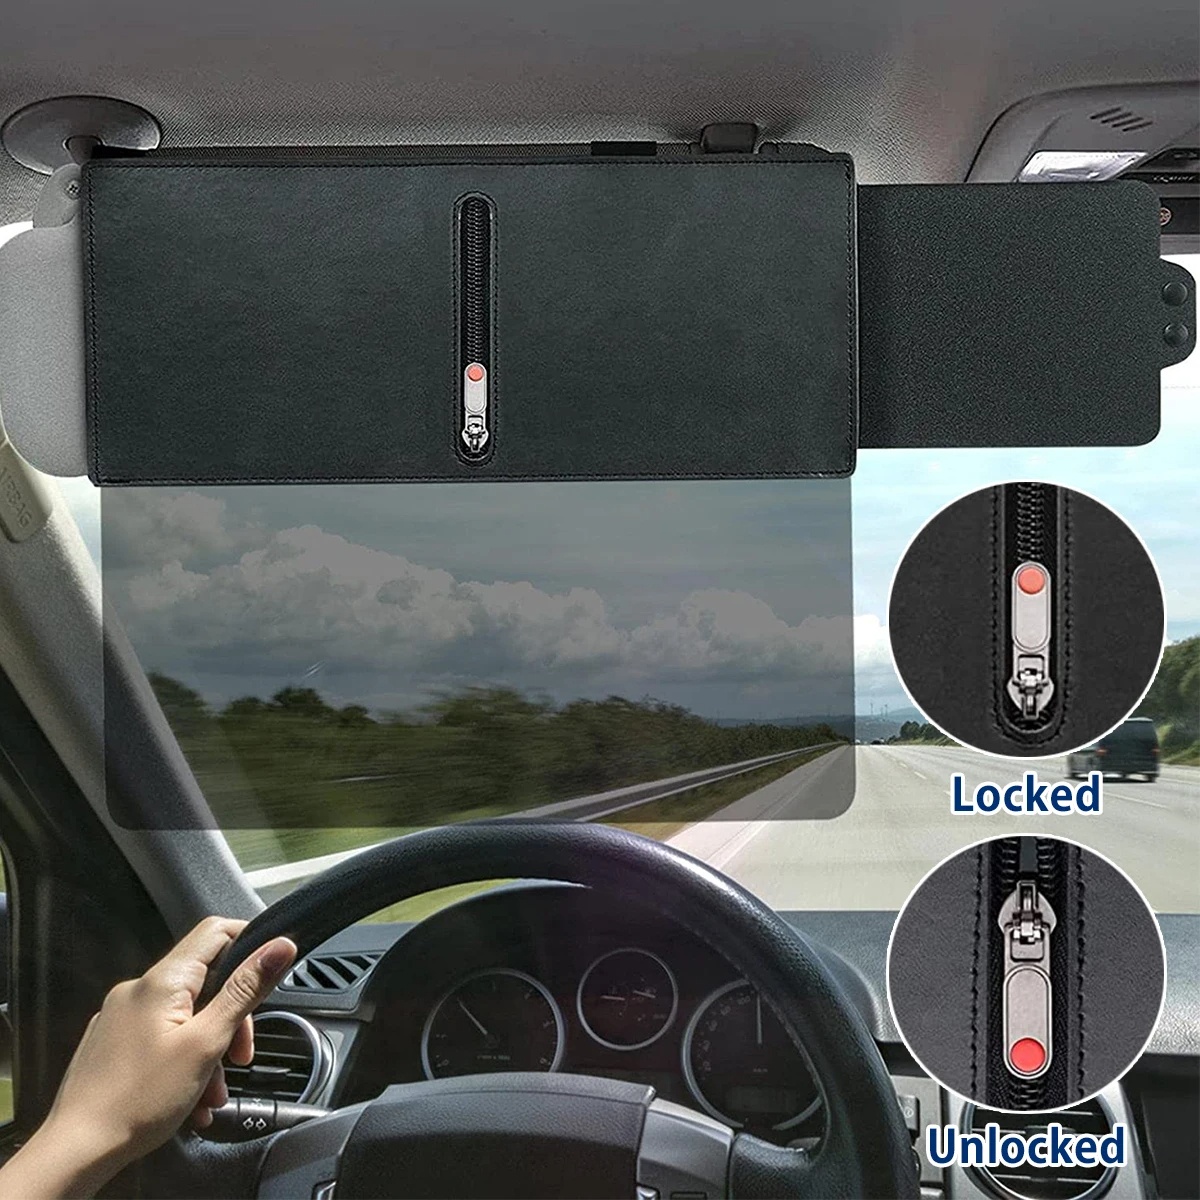
Anti-Glare Polarized Sun Visor Extender for Cars - Universal Clip-On UV Protection Sun Blocker
Drive safer and more comfortably with this premium Anti-Glare Polarized Sun Visor Extender for Cars, designed to provide superior sun protection and enhanced visual clarity during your daily commute or long road trips. Engineered with advanced polarized lens technology, this universal car sun visor extension effectively blocks harsh sunlight, dangerous windshield glare, and harmful UV rays without compromising your visibility—making it perfect for challenging driving conditions during sunrise, sunset, or when facing reflective road surfaces. Whether you're driving a car, SUV, truck, or taxi, this versatile sun blocker significantly reduces eye strain and fatigue, allowing you to maintain focus on the road ahead while ensuring a more secure and comfortable driving experience. The polarized anti-glare technology filters out blinding light from both the sun and oncoming headlights, providing crystal-clear visibility in all weather conditions and times of day. Constructed from high-quality, durable materials including premium PU leather, sturdy PC (polycarbonate), and reliable PP (polypropylene) boards, this car visor extender is built to withstand daily use and extreme temperatures. The scratch-resistant polarized lens maintains its clarity over time, ensuring long-lasting performance and protection for your eyes. Installation is quick and effortless—simply clip the sun visor extender onto your existing visor using the secure clip-on mechanism. The adjustable design allows you to customize the angle to your preferred position, providing optimal coverage and protection exactly where you need it. The universal fit ensures compatibility with most vehicle makes and models, making it the perfect addition to any car interior. This sleek and functional sun visor extension not only enhances your driving safety but also protects your vehicle's interior from sun damage. The compact design allows for easy storage when not in use, while the professional appearance complements any car's interior aesthetics. Experience the difference that proper sun protection can make on your driving comfort and safety with this essential automotive accessory.
Brand: ISHTARH
Category: Vehicles & Parts > Vehicle Parts & Accessories > Motor Vehicle Parts > Motor Vehicle Interior Fittings > Sun Shades